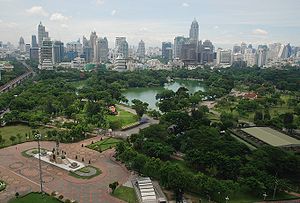
Suzanne Brøgger / Kostskoleår og kredsen i Bangkok
Overgangen fra et liv i verdensbyen Bangkok til kostskole i en dansk provinsby var stor.
A park with many trees and a lake; a bronze standing statue in front of the park; many buildings in the background
Suzanne Preis Brøgger Zeruneith er en dansk forfatter. Hun er datter af direktør Ove Preis og Lilian Henius.